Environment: real
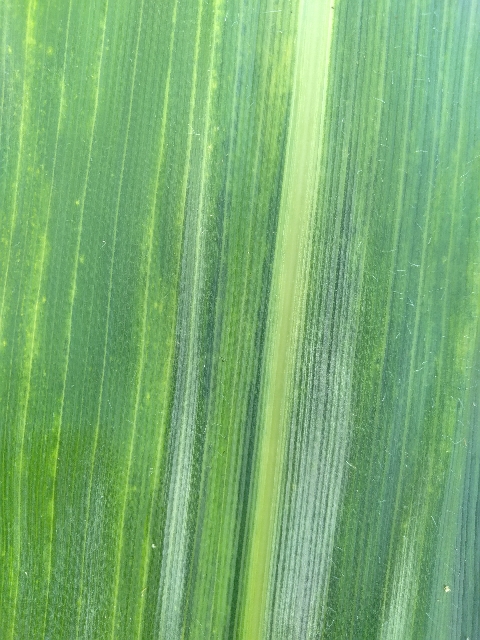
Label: lethal_necrosis